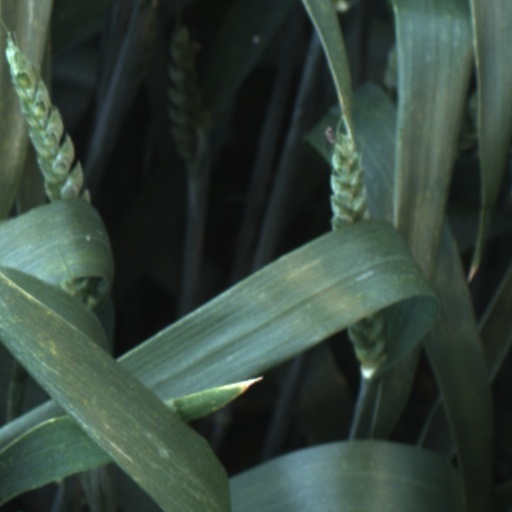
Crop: wheat